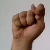
The image shows a hand gesture representing the letter 'T' in Indian Sign Language.